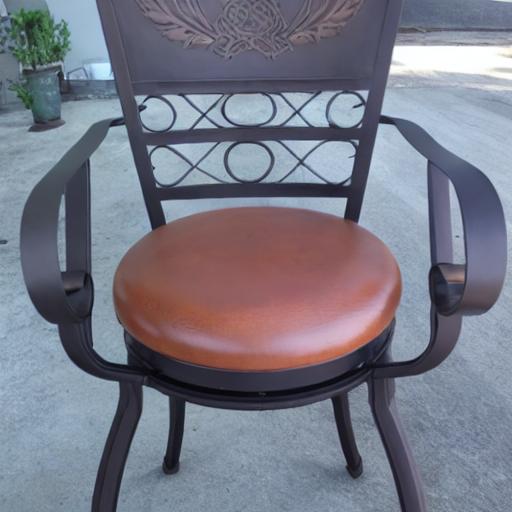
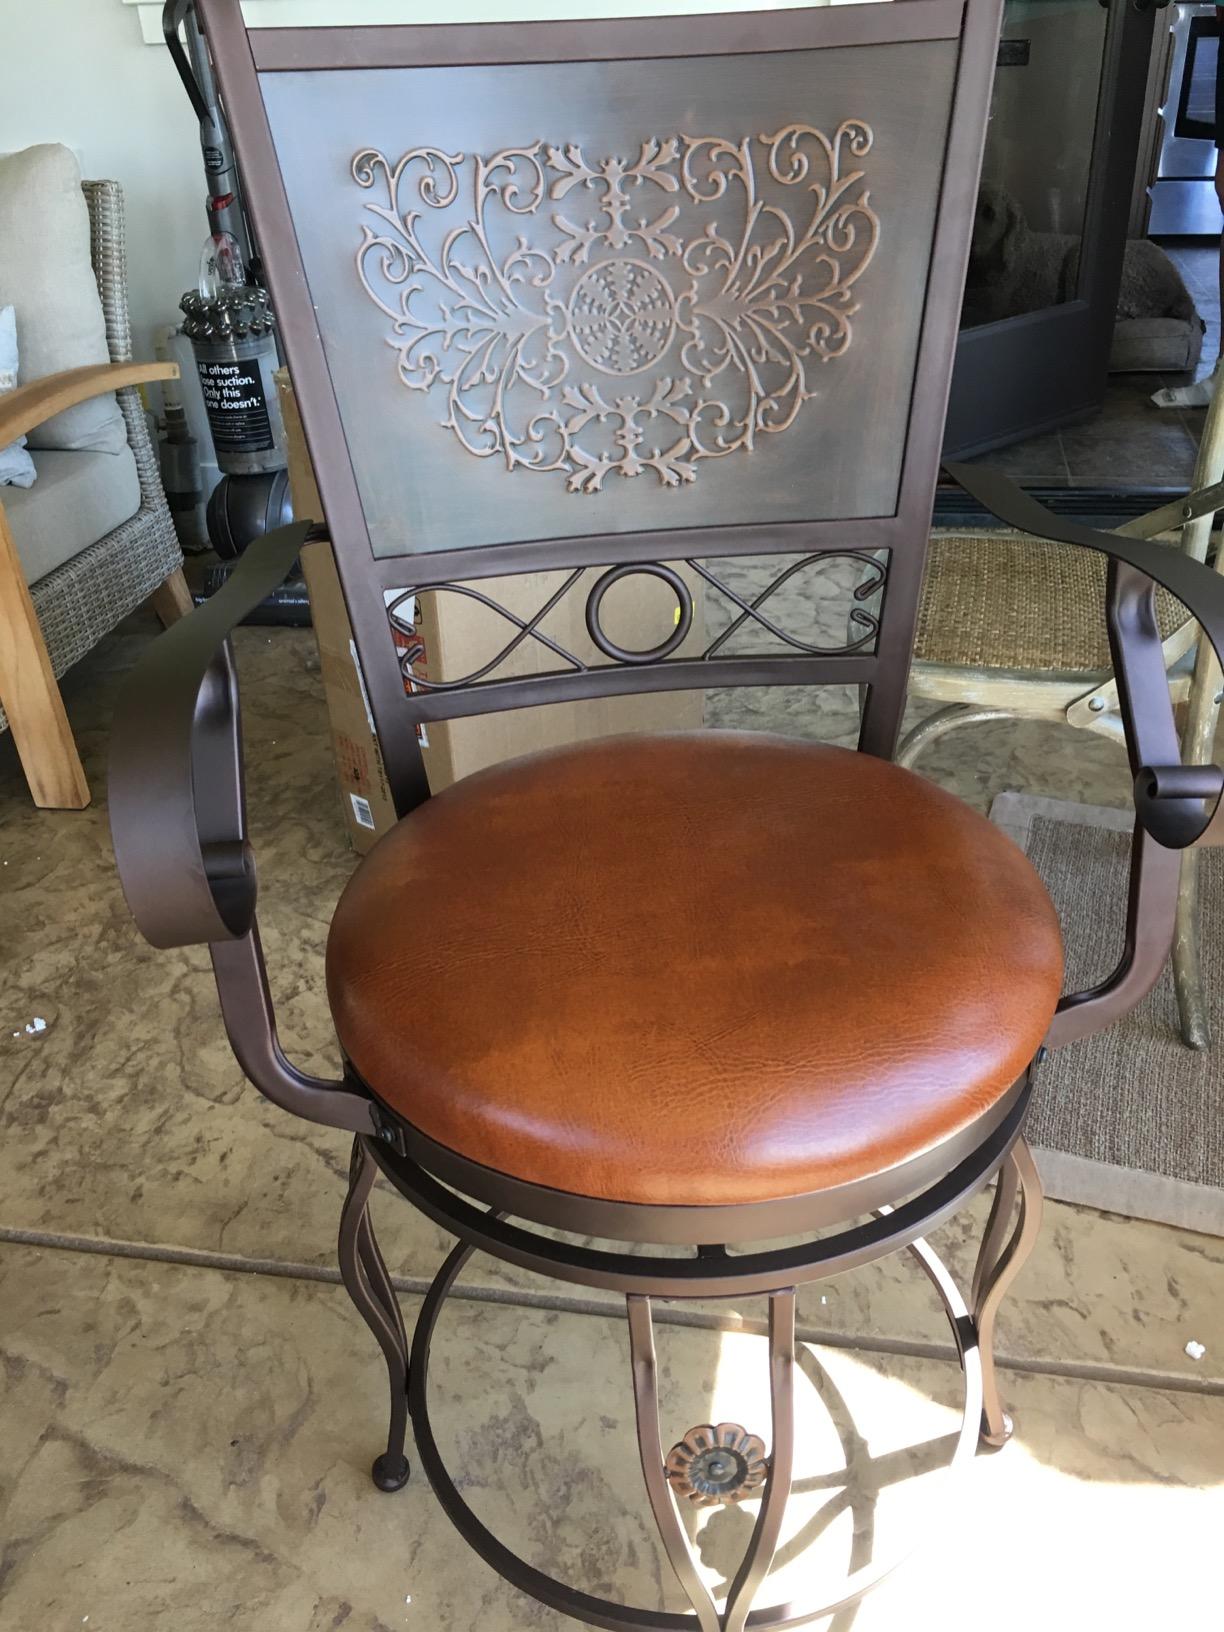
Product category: stool
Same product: no